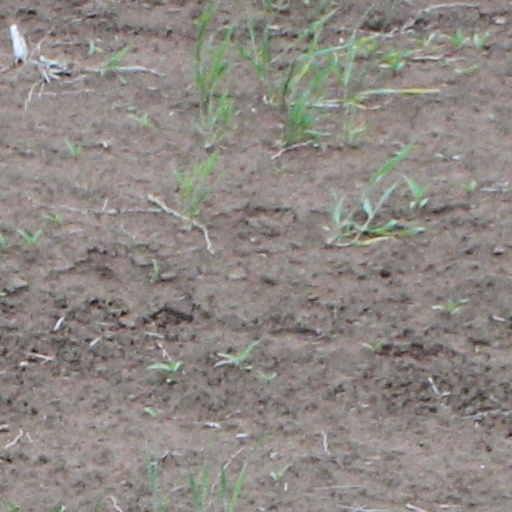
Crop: wheat